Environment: real
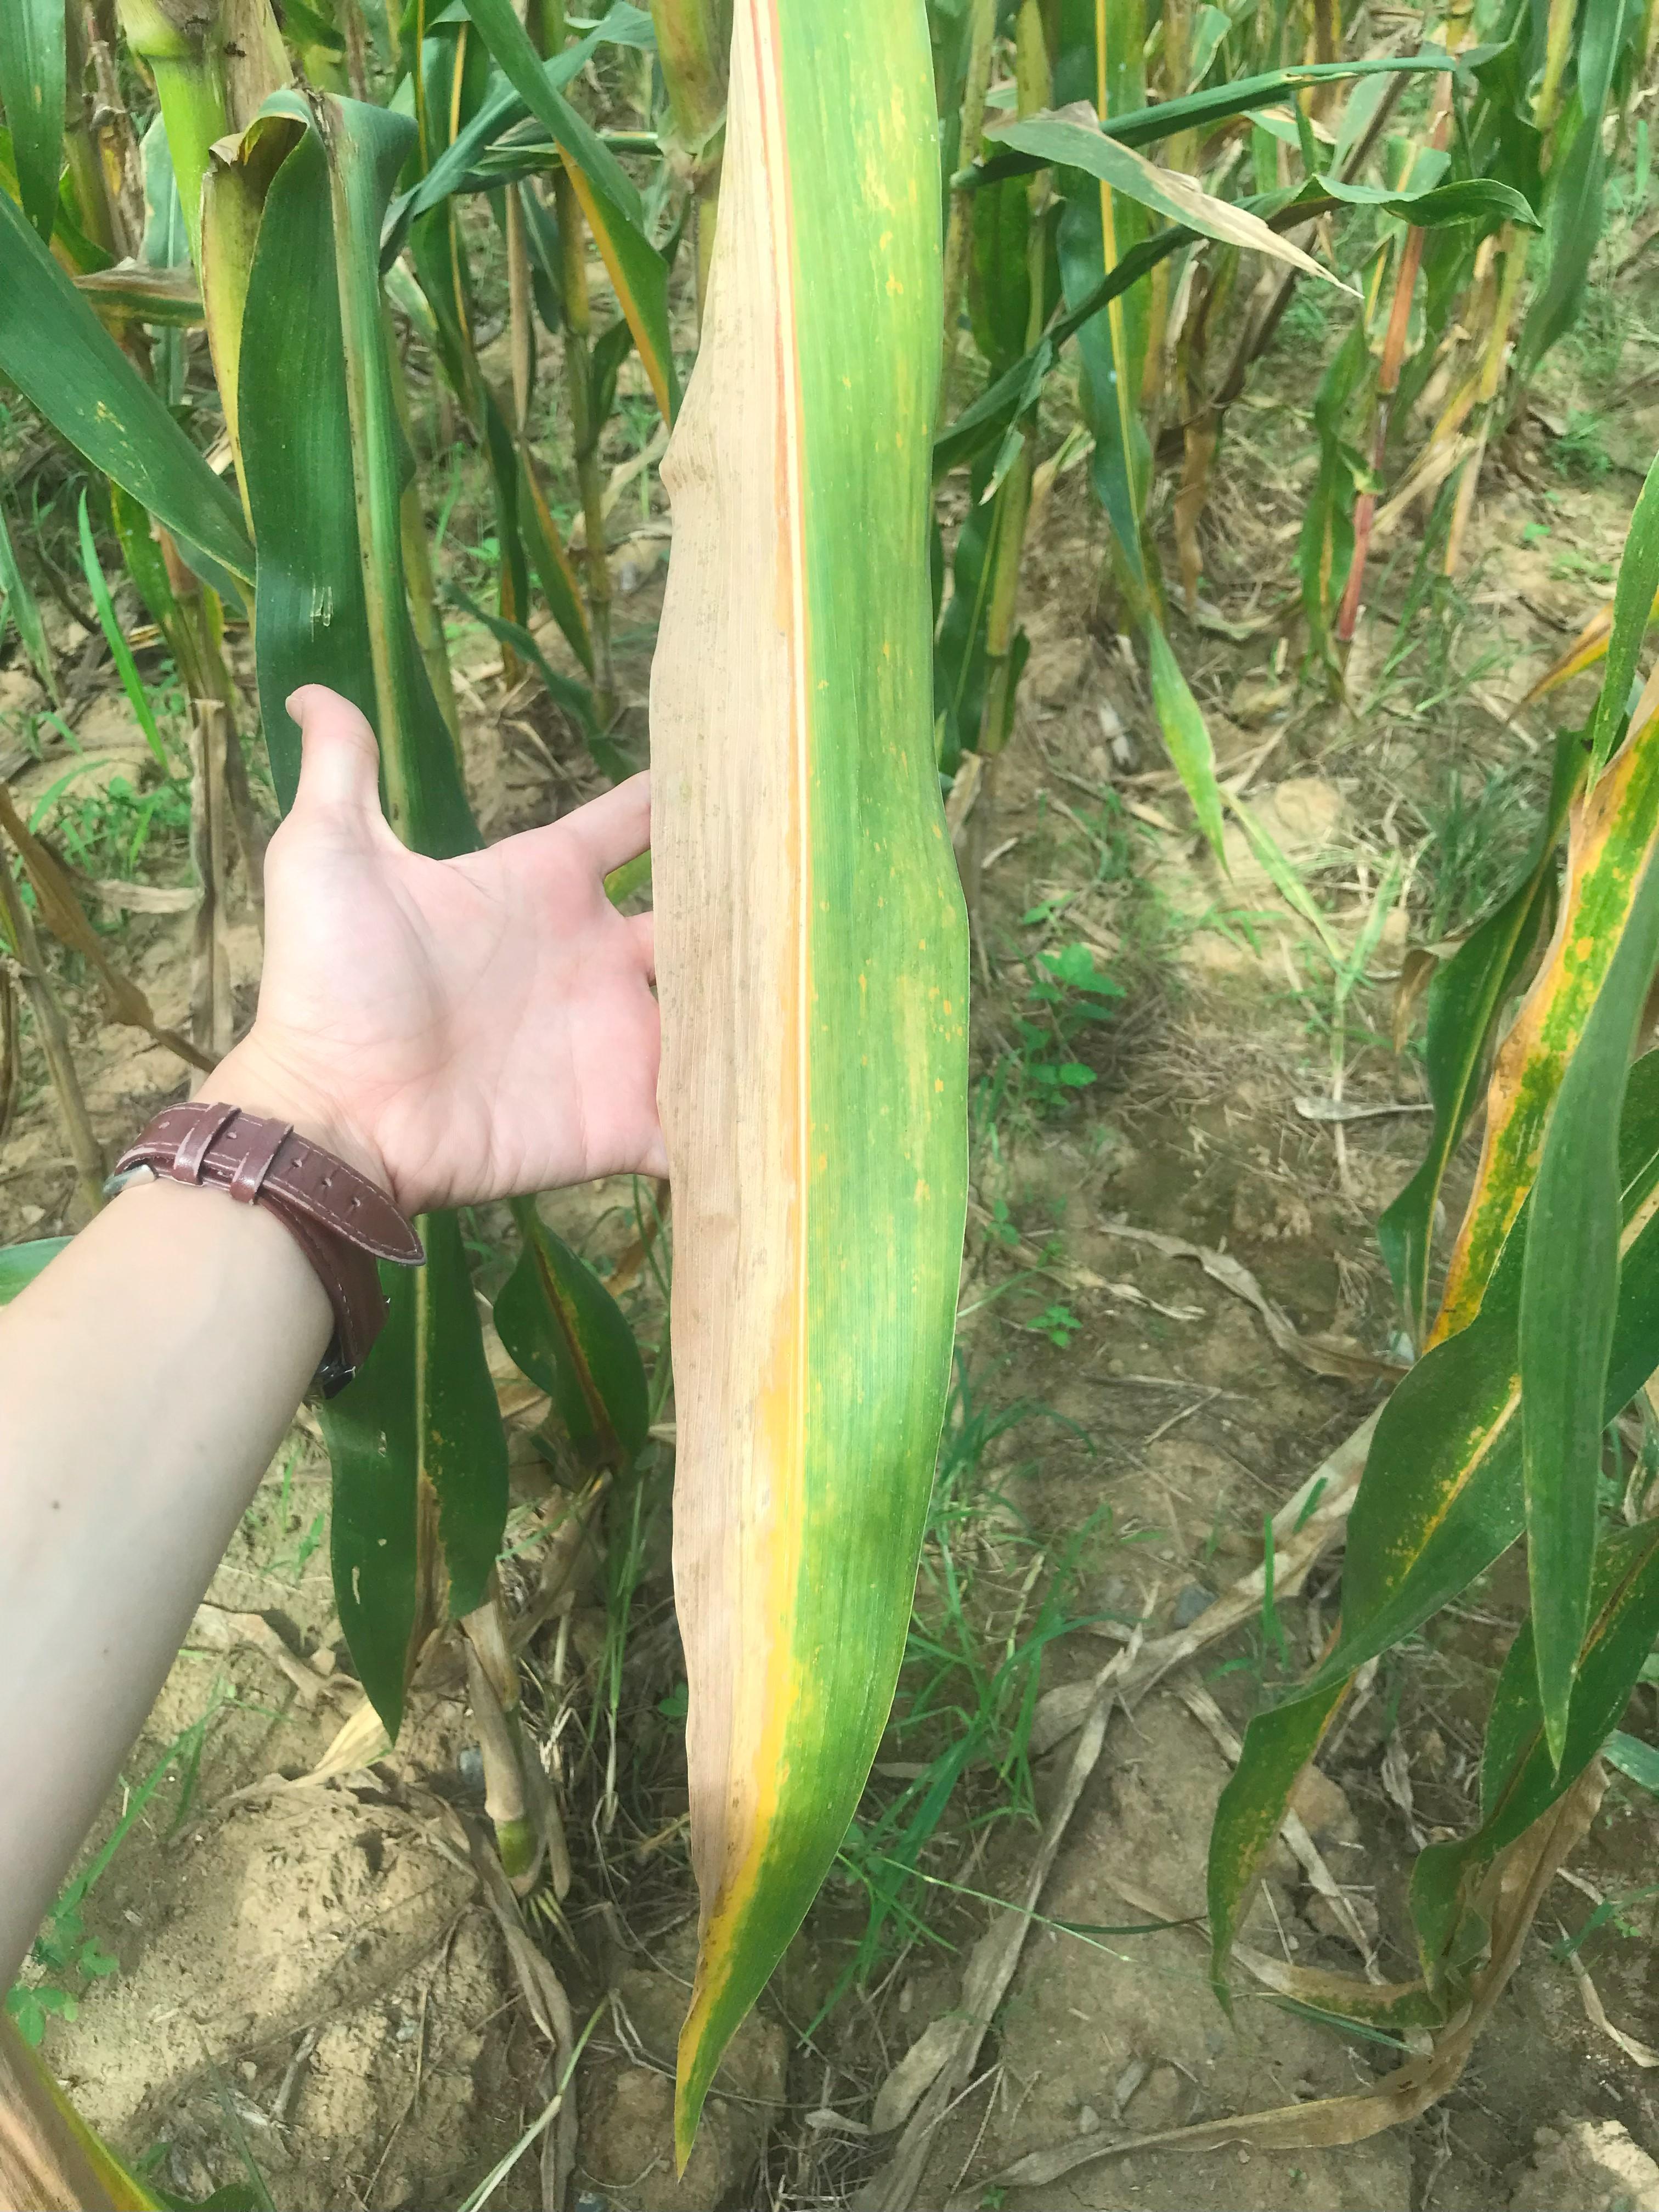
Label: potassium_deficiency